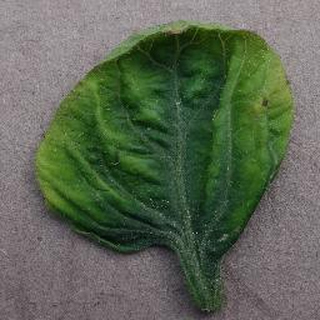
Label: tomato_yellow_leaf_curl_virus